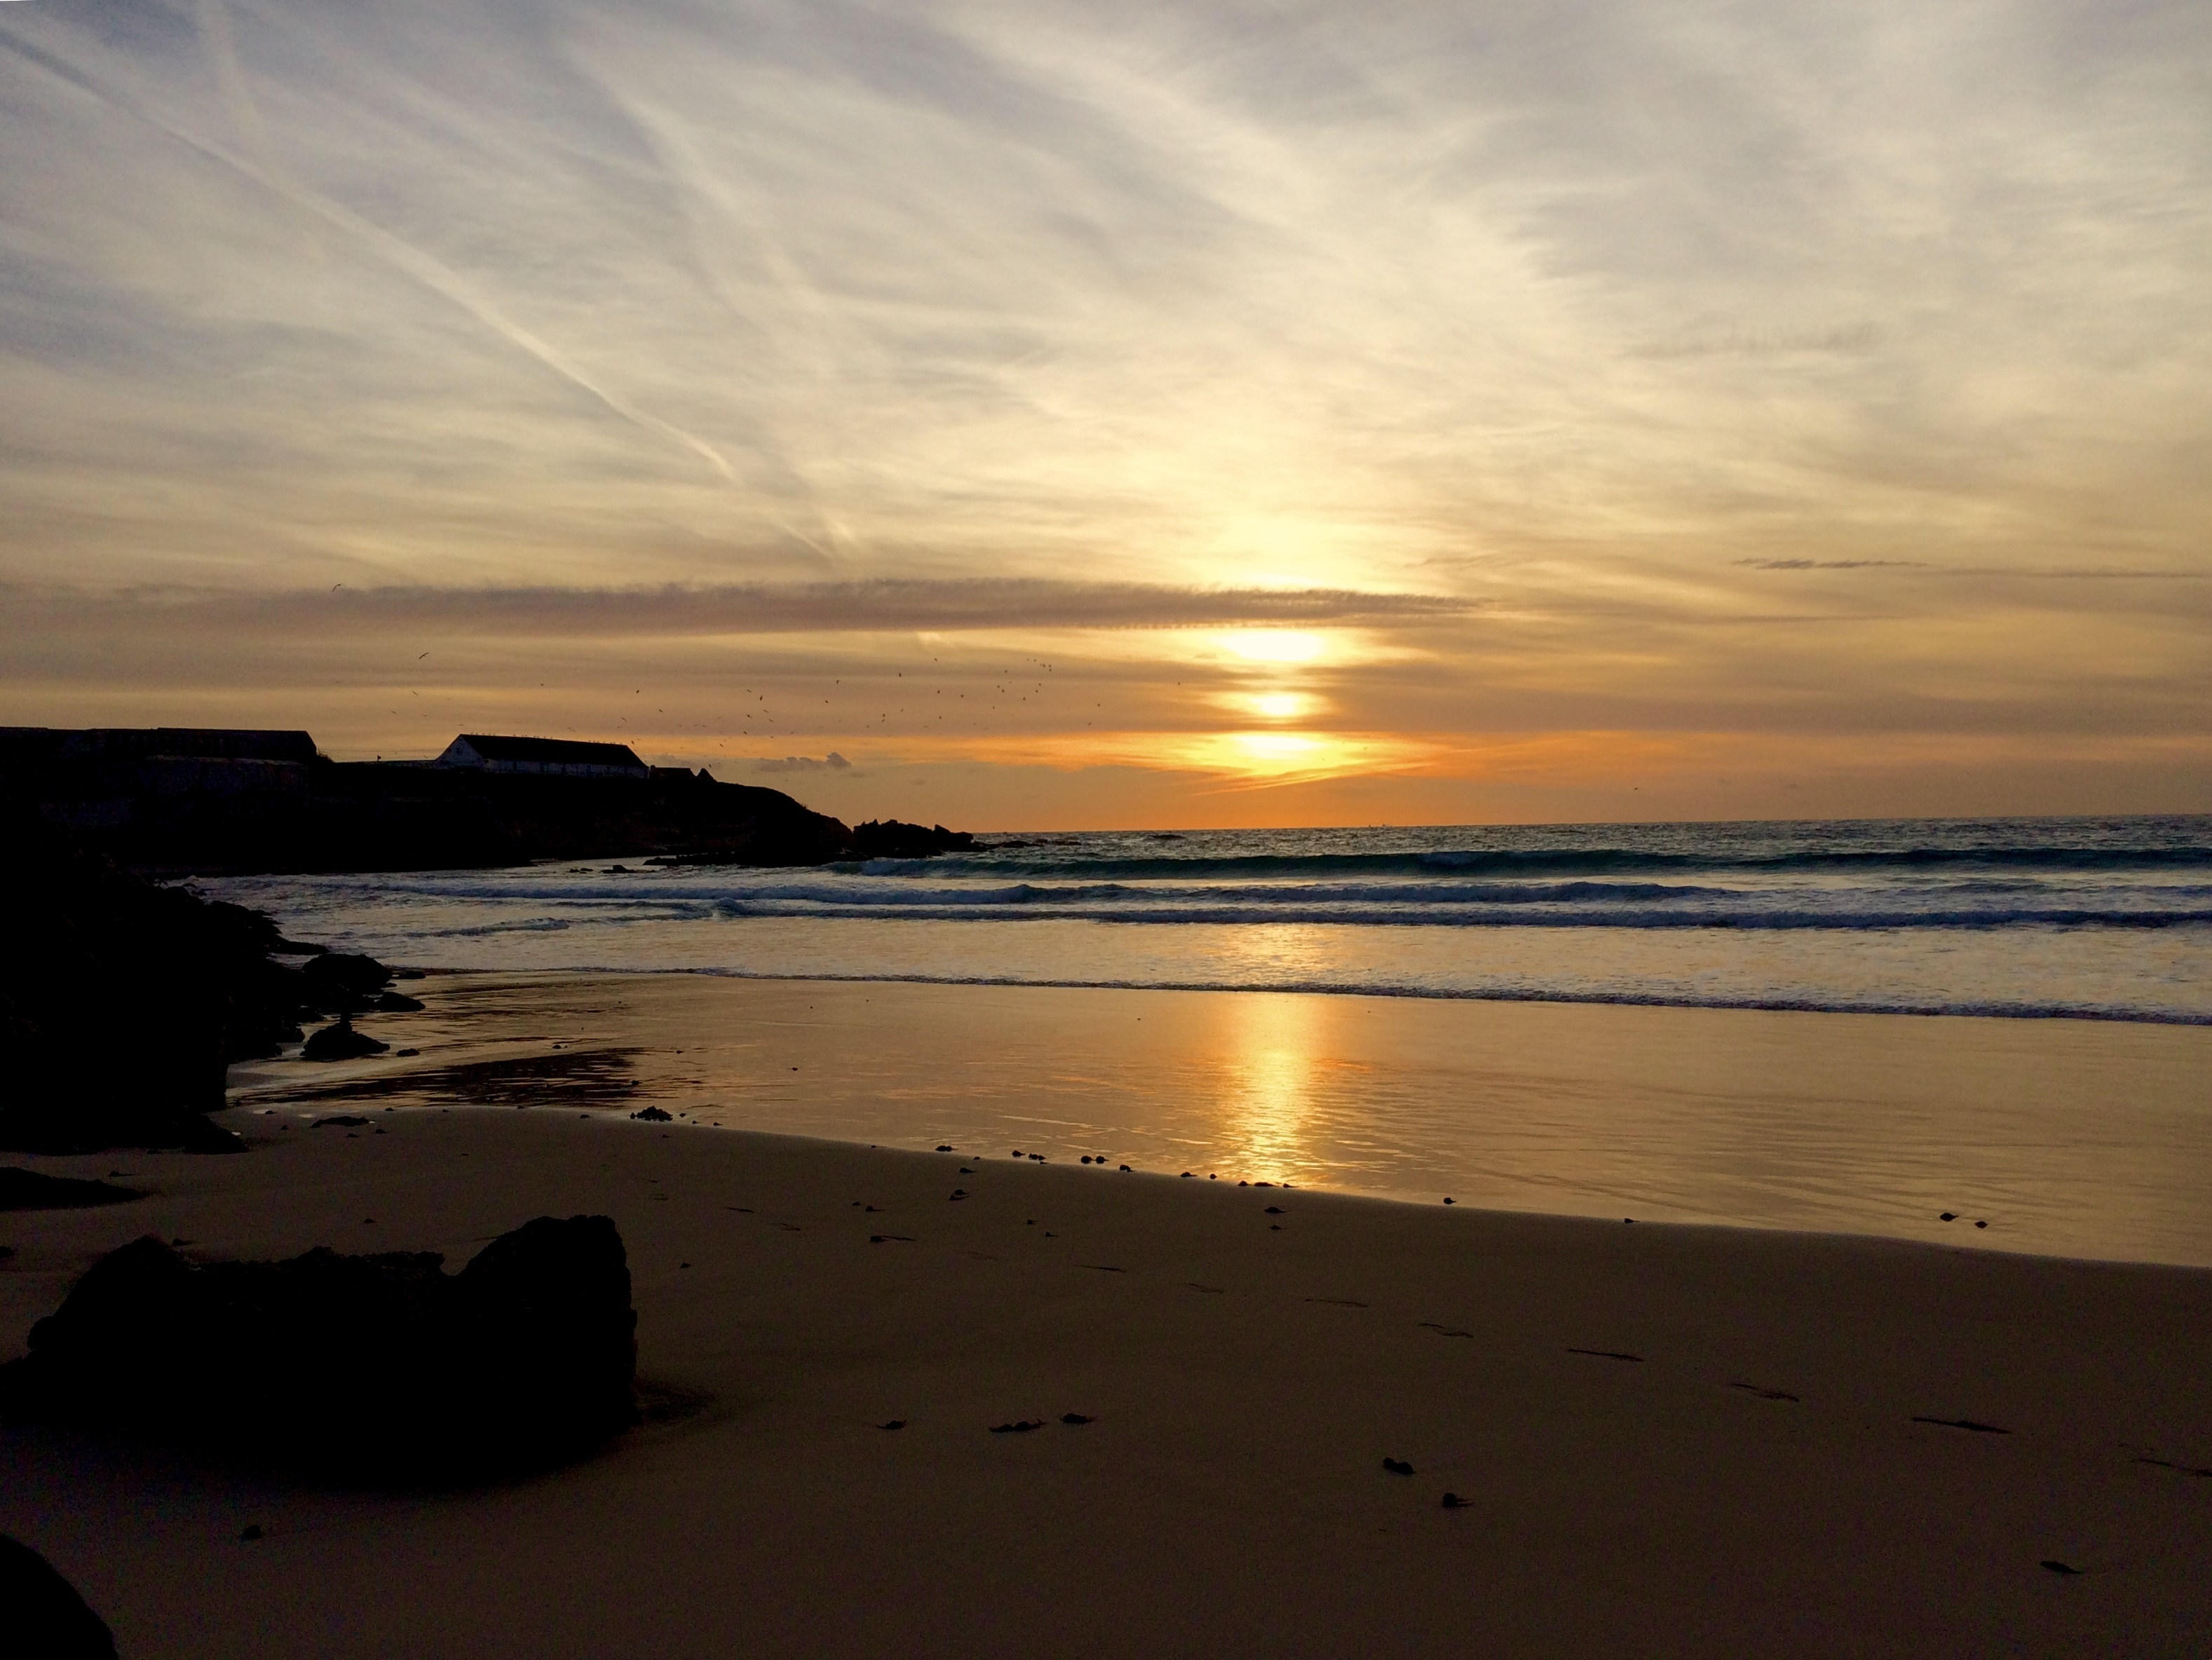
beach, sea, coast, sand, ocean, horizon, cloud, sky, sun, sunrise, sunset, sunlight, morning, shore, wave, dawn, summer, dusk, walk, evening, reflection, peace, bay, body of water, clouds, oranges, afterglow, wind wave